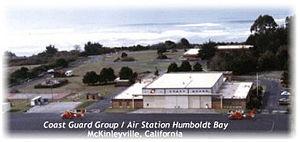
Base aérienne des garde-côtes des États-Unis d'Amérique dans la Baie de Humboldt, en Californie, aux États-Unis